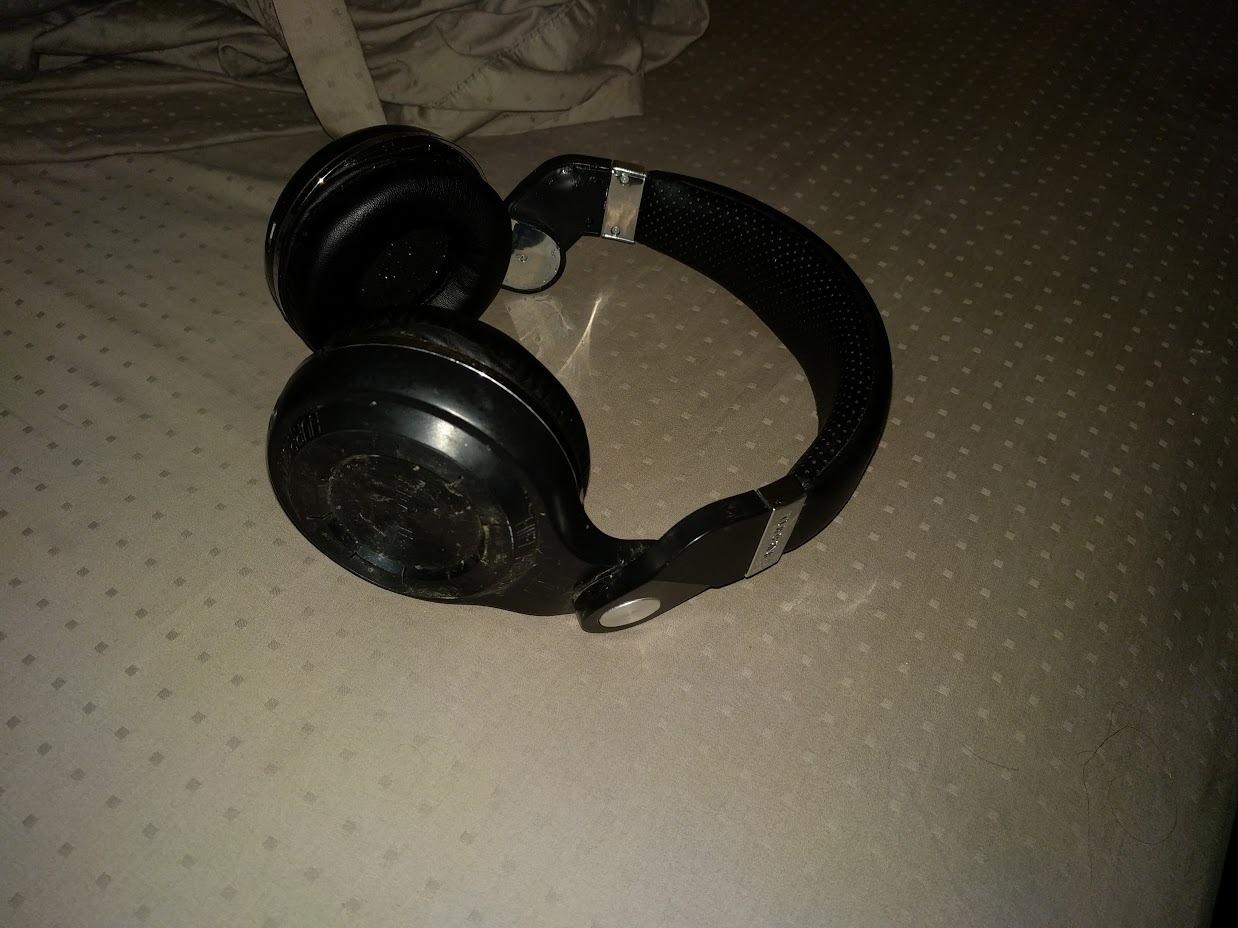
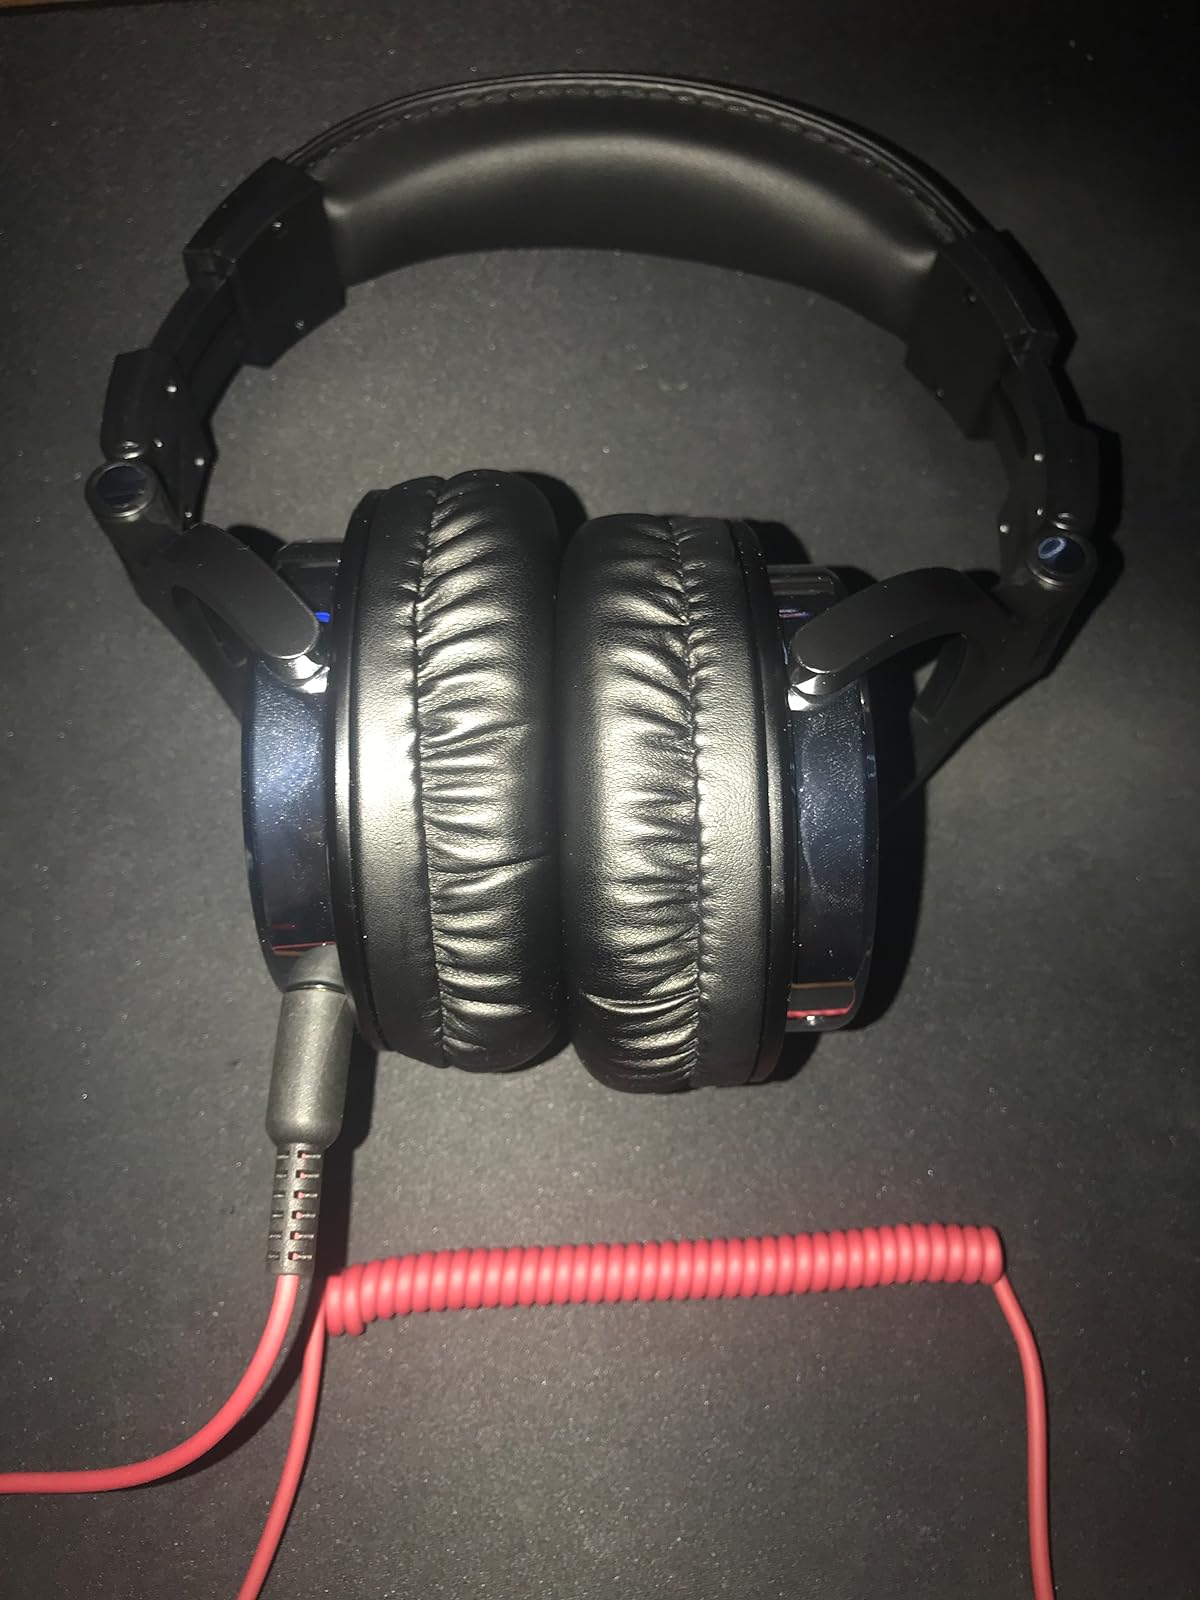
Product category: headphones
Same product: no